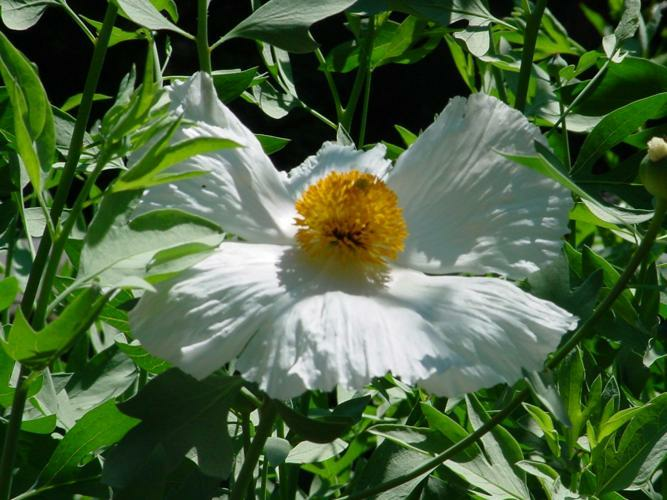
Flower: tree poppy